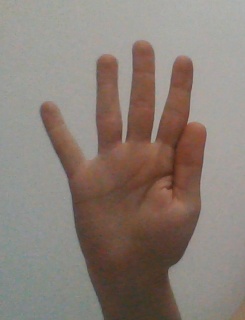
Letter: sheen